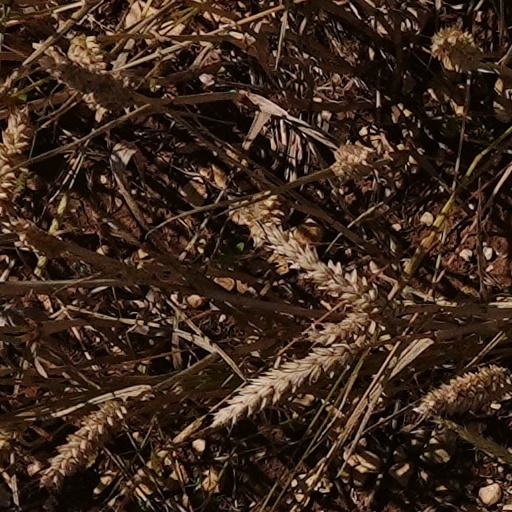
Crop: wheat